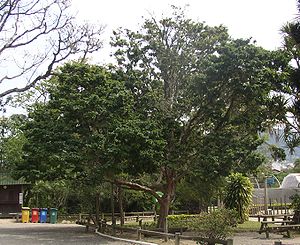
Brasiltræ
Brasiltræ er et træ, der tilhører ærteblomst-familien. Det fik sit navn af portugisiske opdagelsesrejsende i Sydamerika. Navnet stammer ifølge Johan Lange fra malajisk hvor det betegner en anden rød træsort, muligvis det nærtstående Sappantræ. Brasiltræets hjemland, Brasilien, er opkaldt efter træet. Brasiltræ er også kendt som Pau-Brasil eller Pau-de-Pernambuco.